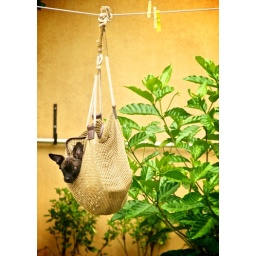
Mitch the mut in a bag my house Bacocho Mexico